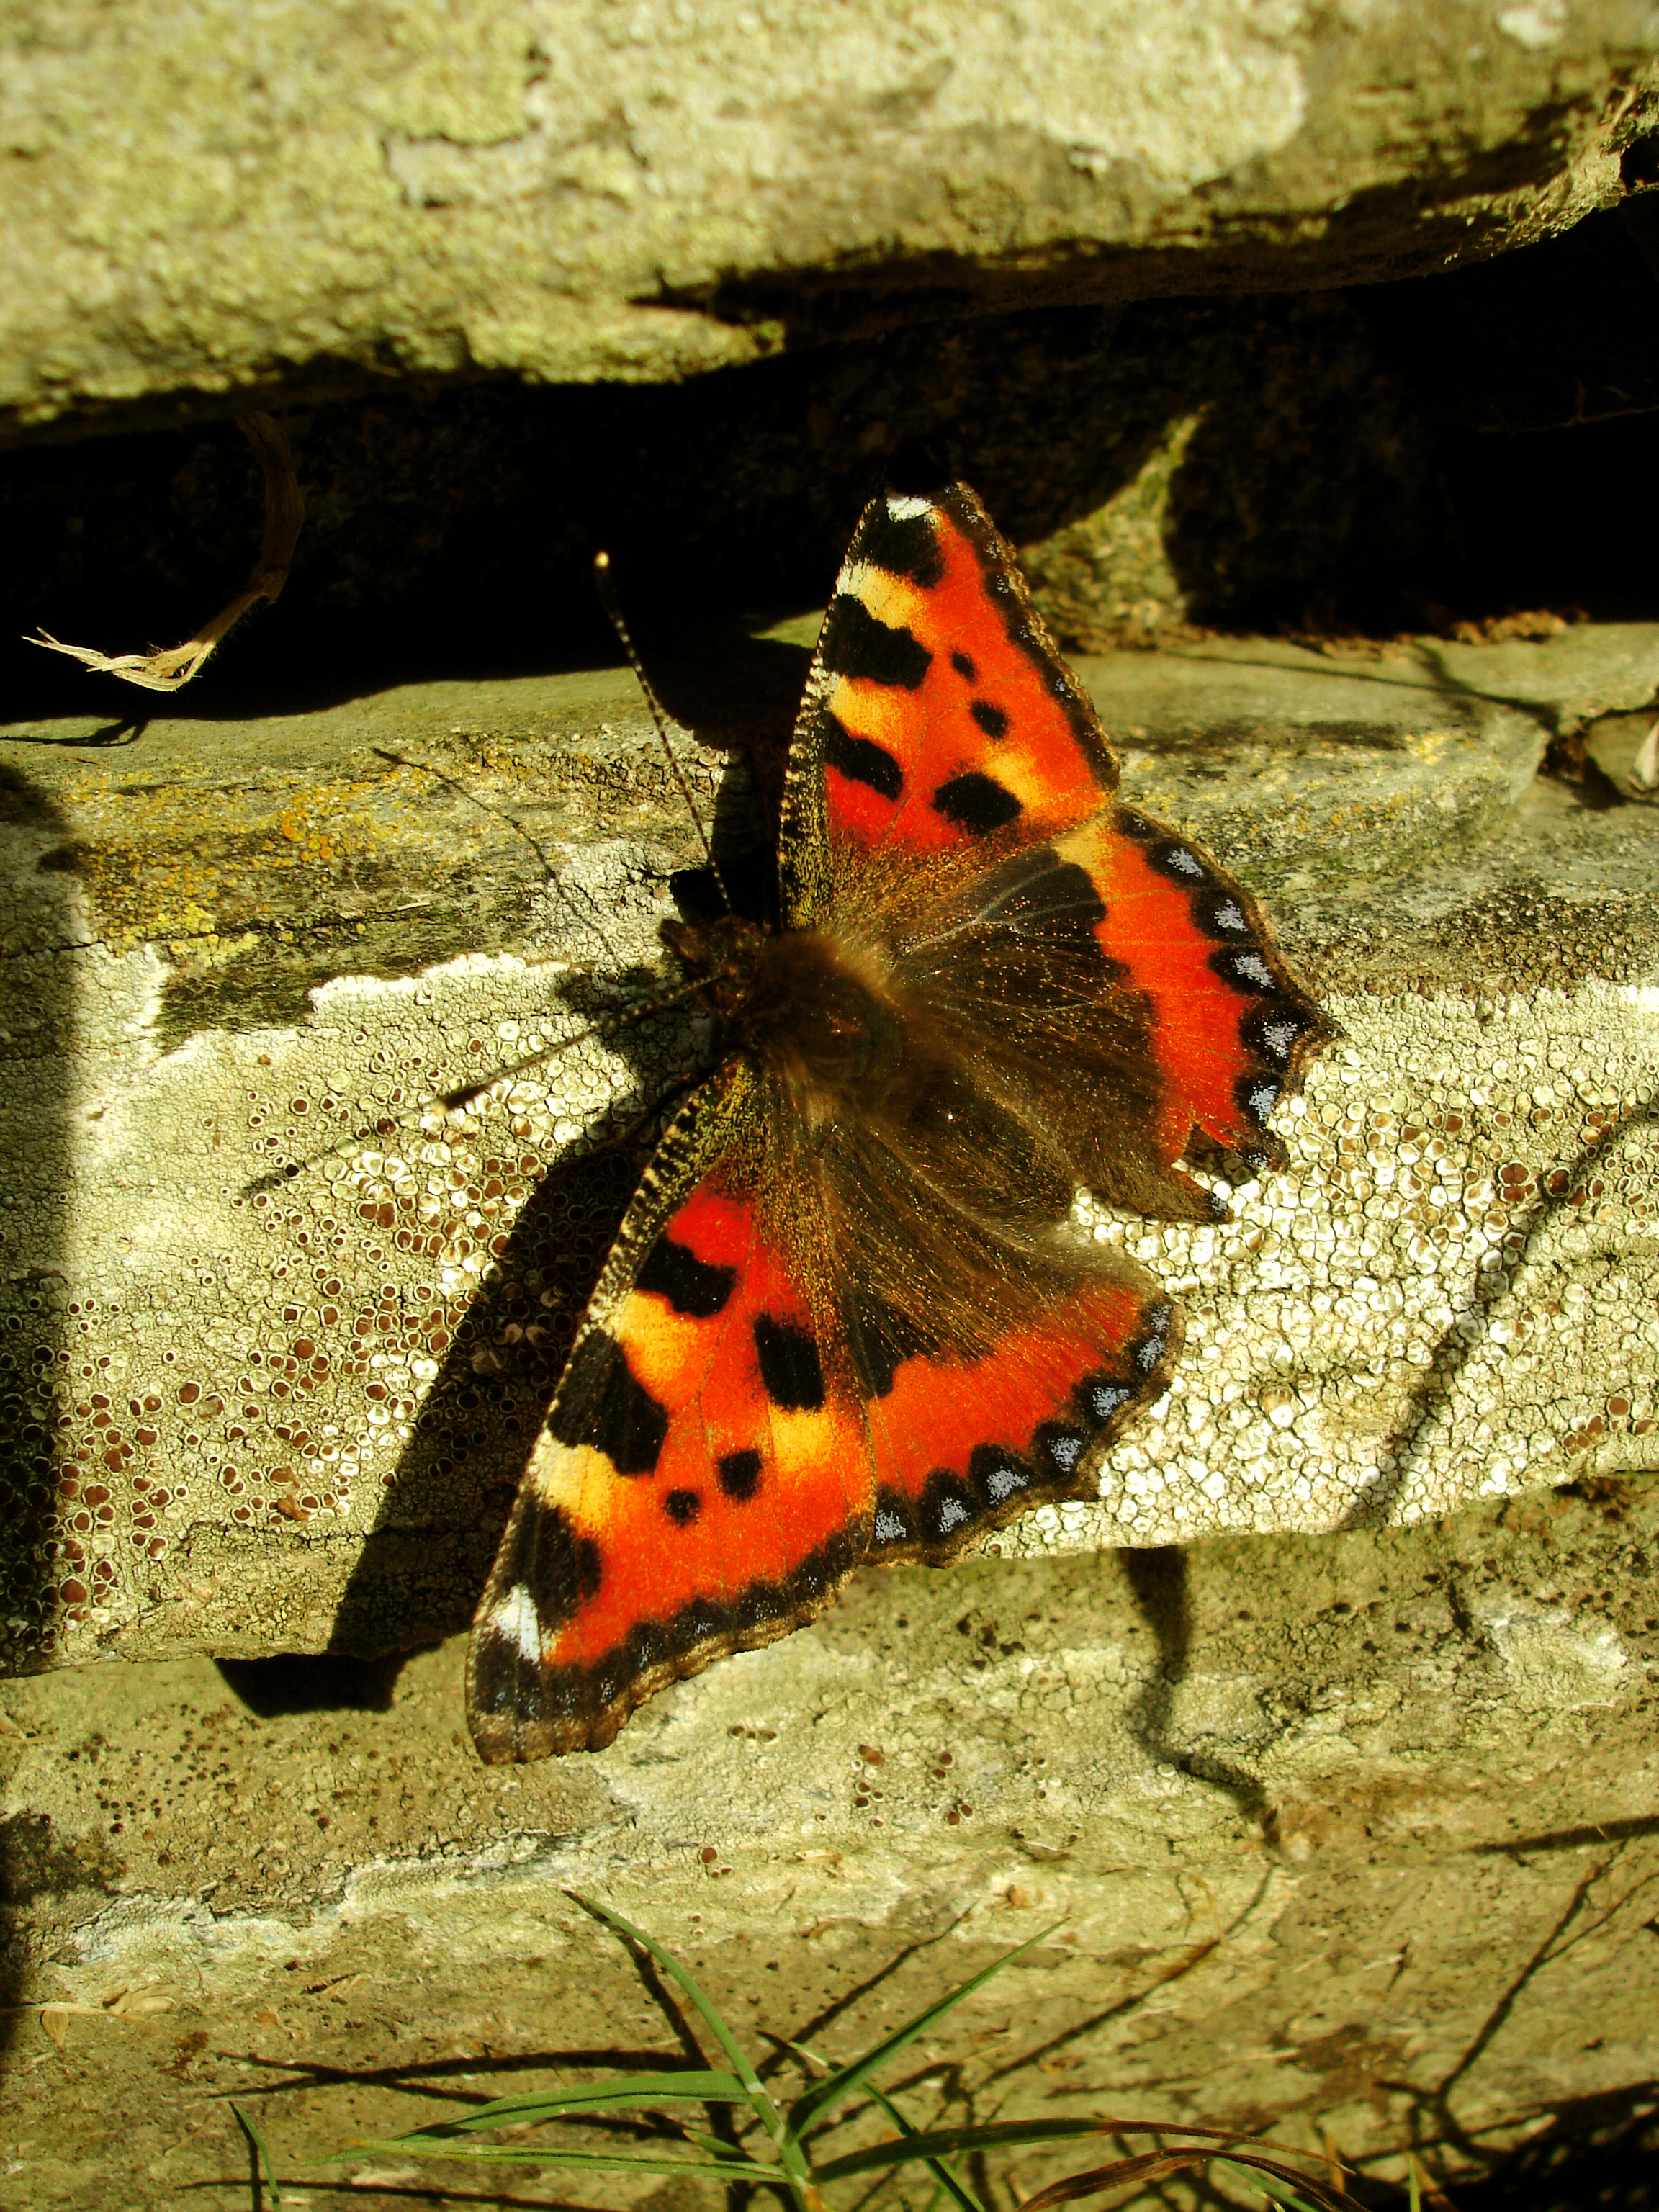
nature, wing, sunshine, warm, leaf, flower, wildlife, red, insect, autumn, butterfly, yellow, fauna, invertebrate, monarch, wings, spread, macro photography, pollinator, moths and butterflies